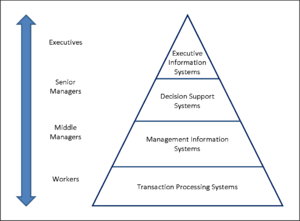
Le système d'information est un ensemble organisé de ressources qui permet de collecter, stocker, traiter et distribuer de l'information, en général grâce à un réseau d'ordinateurs. Il s'agit d'un système socio-technique composé de deux sous-systèmes, l'un social et l'autre technique. Le sous-système social est composé de la structure organisationnelle et des personnes liées au SI. Le sous-système technique est composé des technologies et des processus d'affaires concernés par le SI.